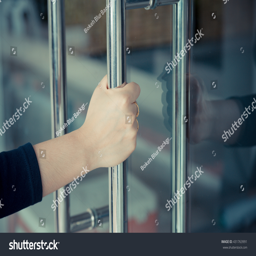
woman 's hand open the door with glass reflection background #